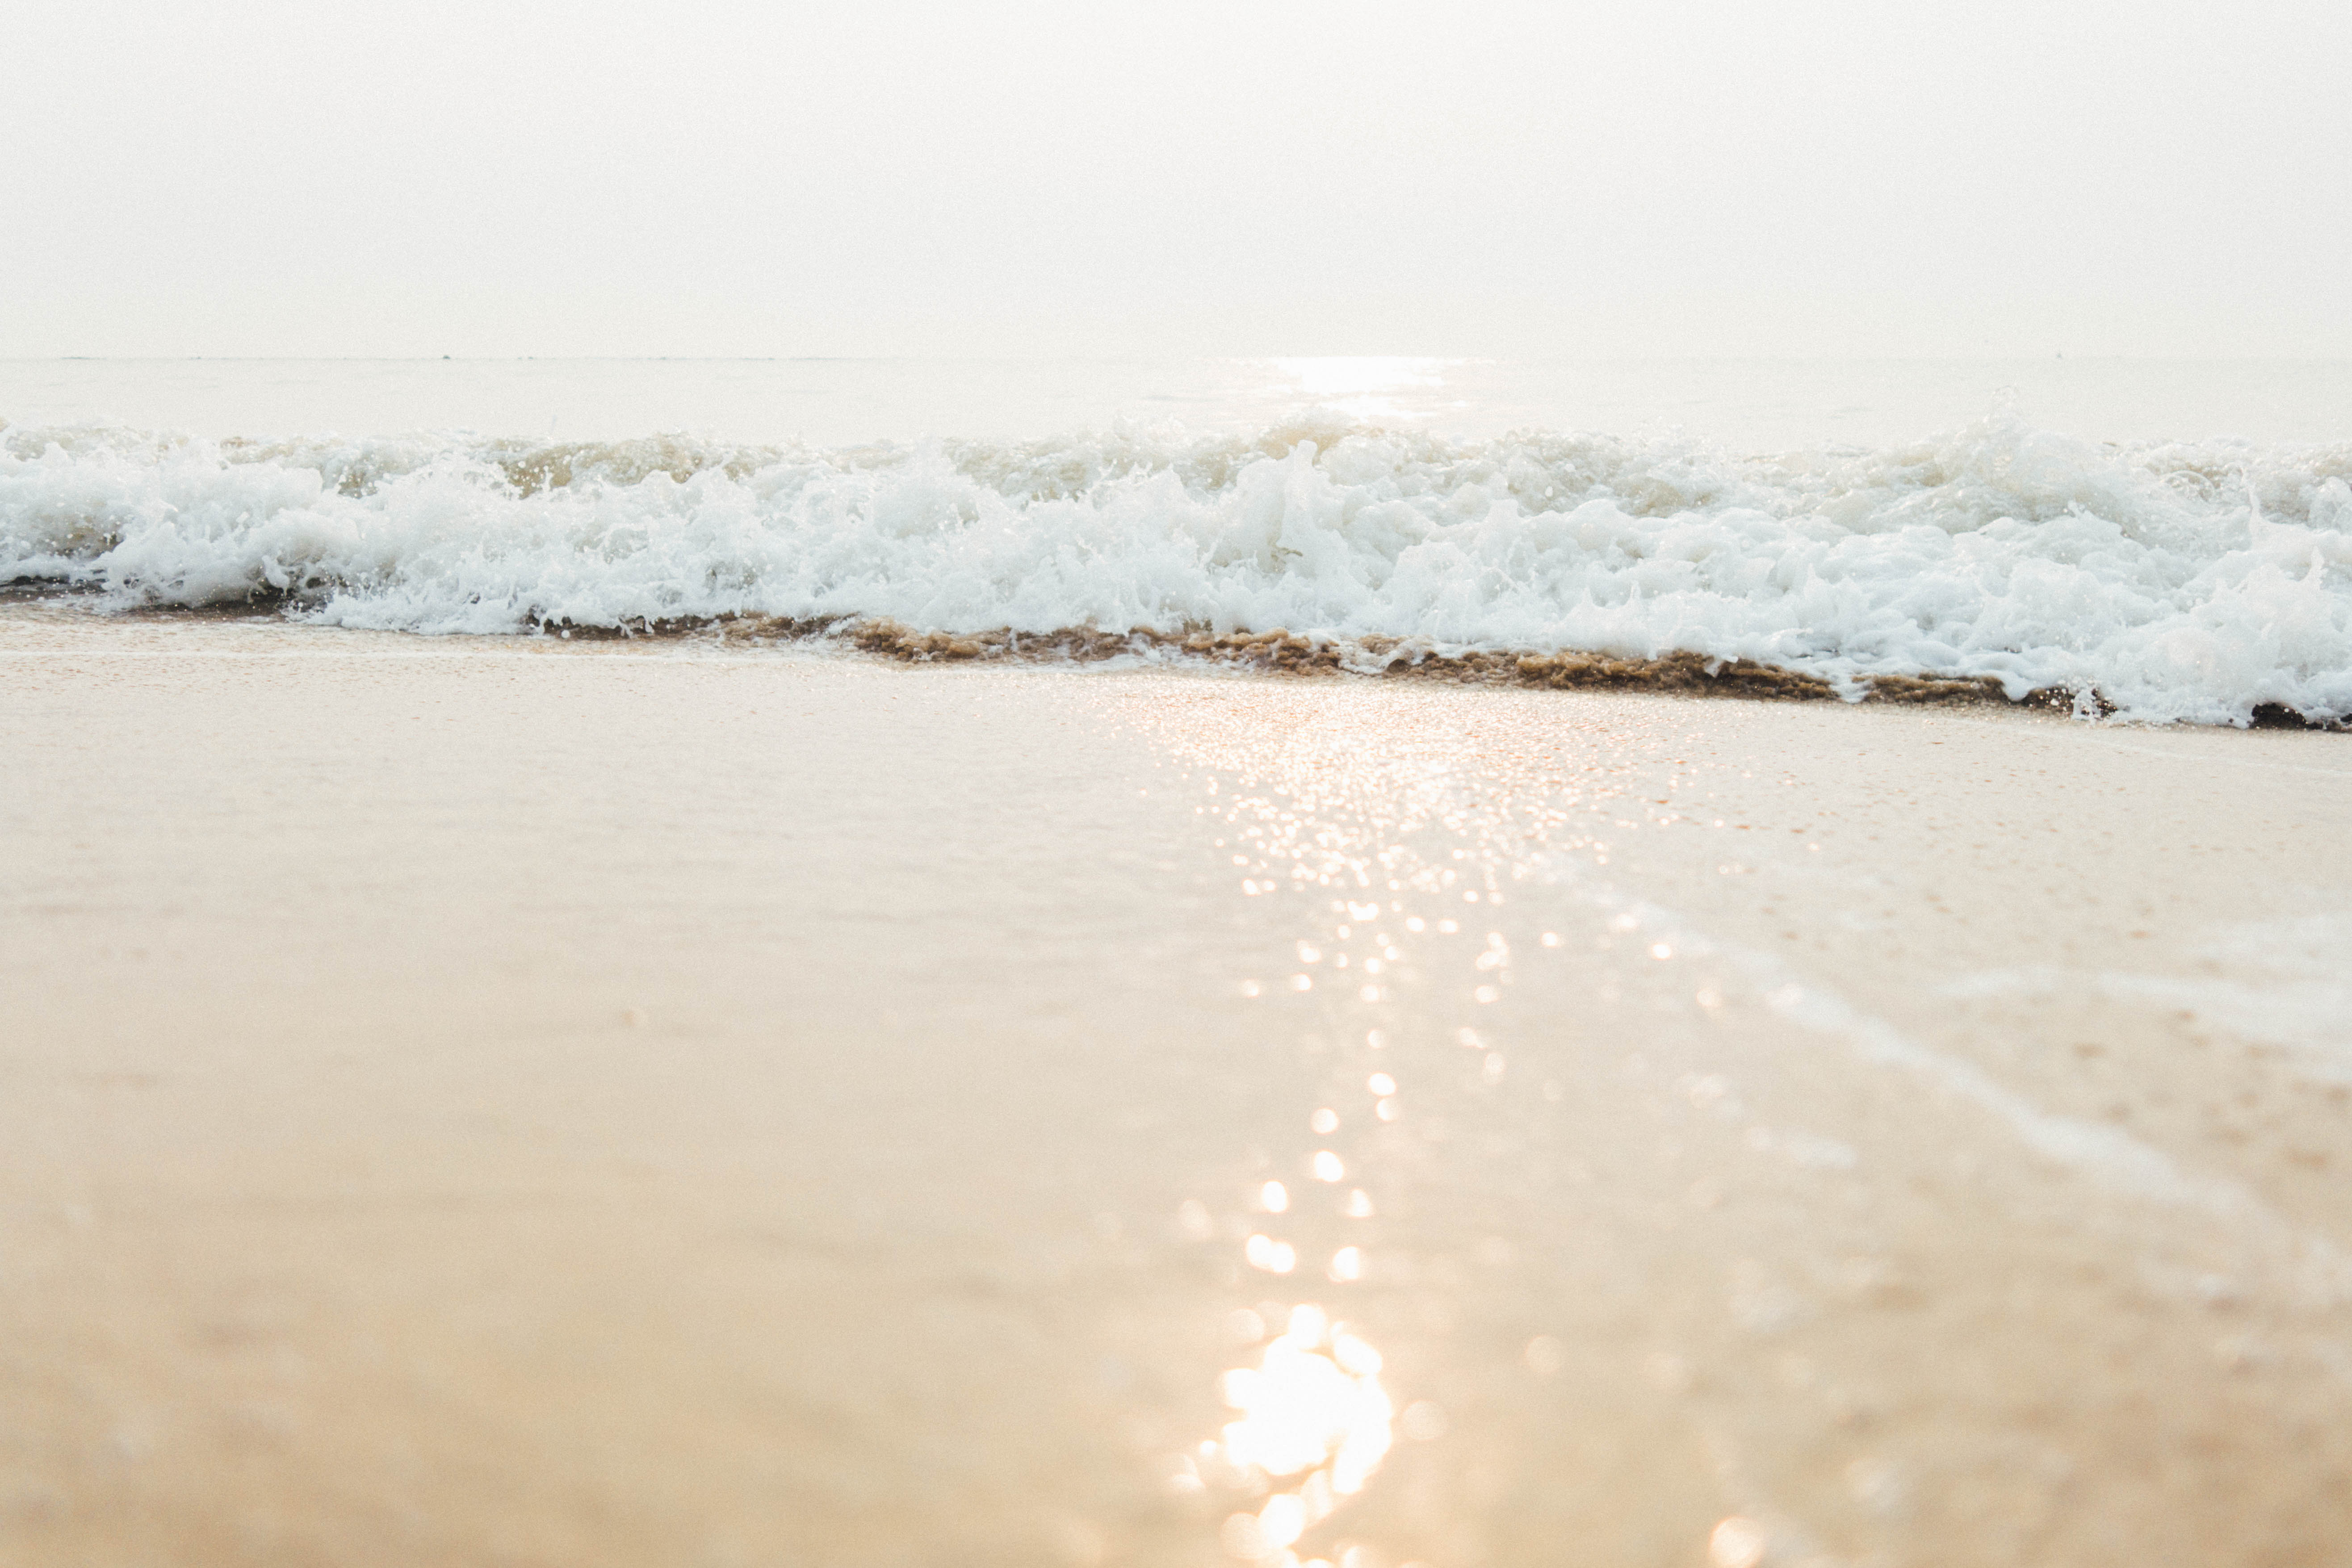
sea, morning, soft wave, wave, sky, beach, water, ocean, wind wave, shore, sand, coast, vacation, horizon, calm, coastal and oceanic landforms, tide, sunlight, cloud, landscape, bay, winter